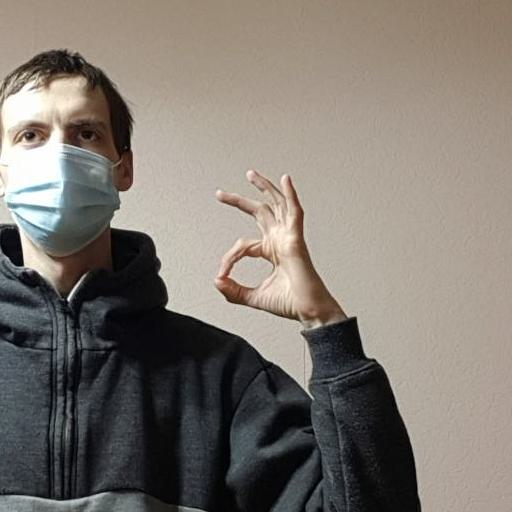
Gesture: ok